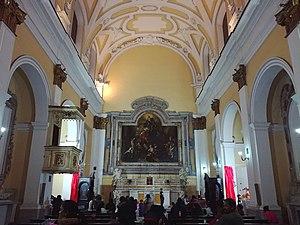
L'église San Girolamo delle Monache est une église du cœur historique de Naples, située via Mezzocannone. Elle est dédiée à saint Jérôme et dépend de l'archidiocèse de Naples.